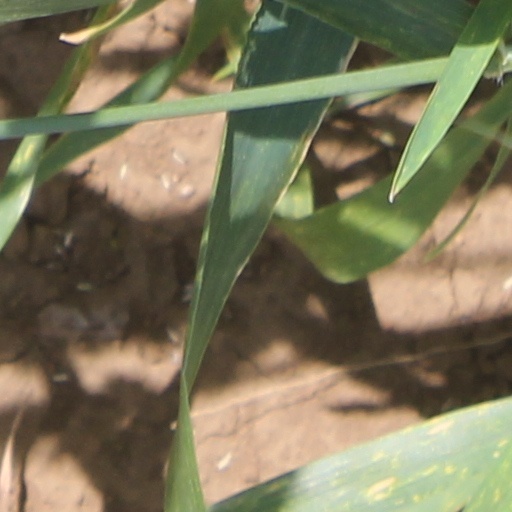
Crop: wheat